White cube gallery

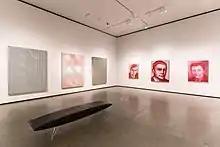
A concrete-floored "white cube" space at the Art Gallery of Alberta

A white cube gallery is a gallery style that is square or rectangular shape, has unadorned white walls and a light source usually in the ceiling. It typically has hardwood or polished concrete floors. In the early twentieth century art became more abstract and groups such as the Bauhaus and de Stijl demanded their works were displayed on white walls; to them the background was integral to the picture, it was the frame. James Abbott McNeill Whistler's 1883 show at London's Fine Art Society has been cited as perhaps the first "white cube" show, the artworks being framed in white and hung against a white felt background.